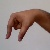
The image shows a hand gesture representing the letter 'Q' in Indian Sign Language.